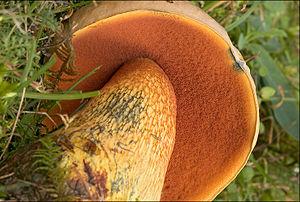
Boletus luridus, ou Suillellus luridus, en français le Bolet blafard, est une espèce de champignons basidiomycètes de la famille des Boletaceae, présent dans les forêts de l'hémisphère nord. Il a la forme typique des cèpes, caractérisée par un pied trapu et un chapeau hémisphérique, mais se distingue notamment par un pied et des tubes rougissants. Il présente de nombreuses variétés. C'est un champignon qui est toxique cru et indigeste mal cuit.